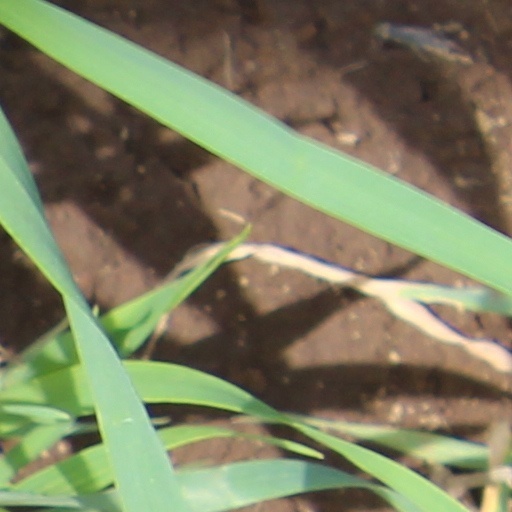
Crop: wheat